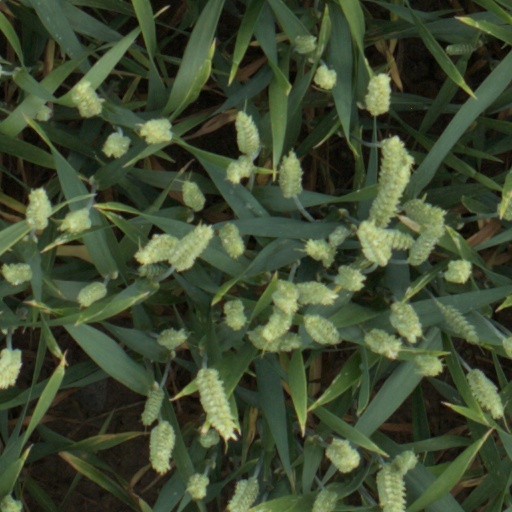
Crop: wheat